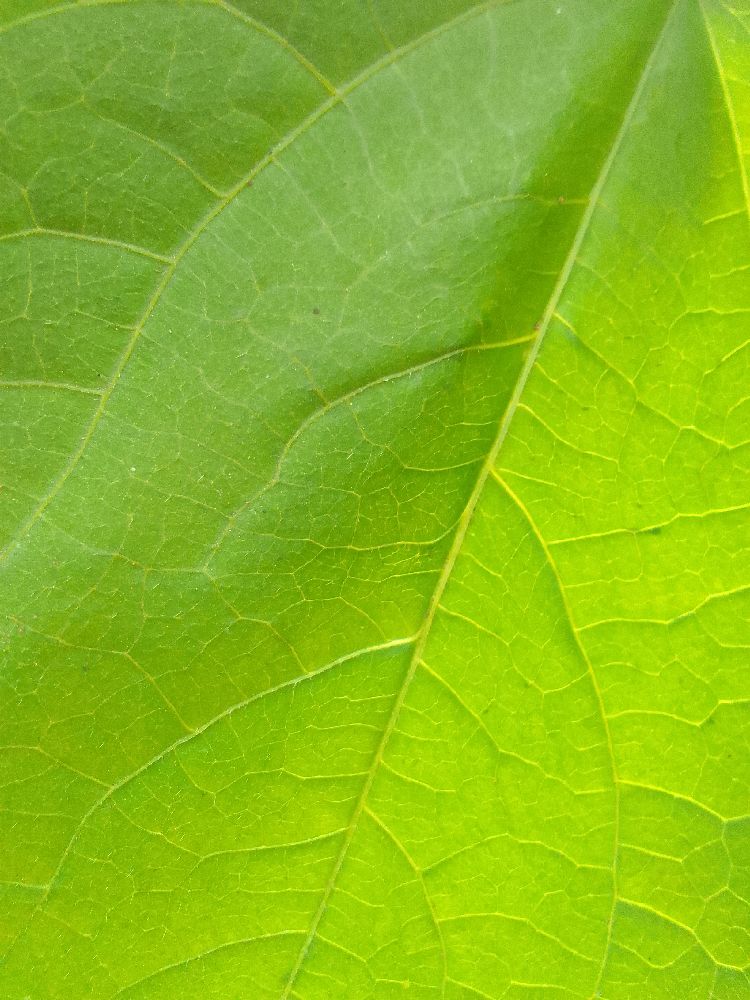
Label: healthy